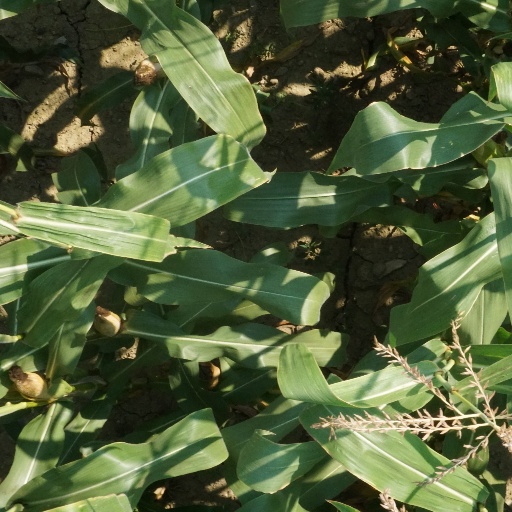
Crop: maize; corn